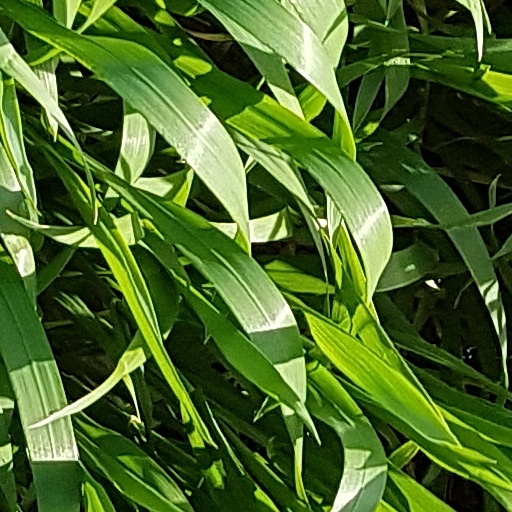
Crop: wheat